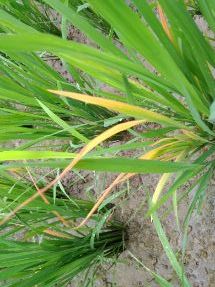
Disease: Tungro